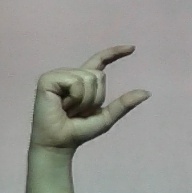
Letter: dal